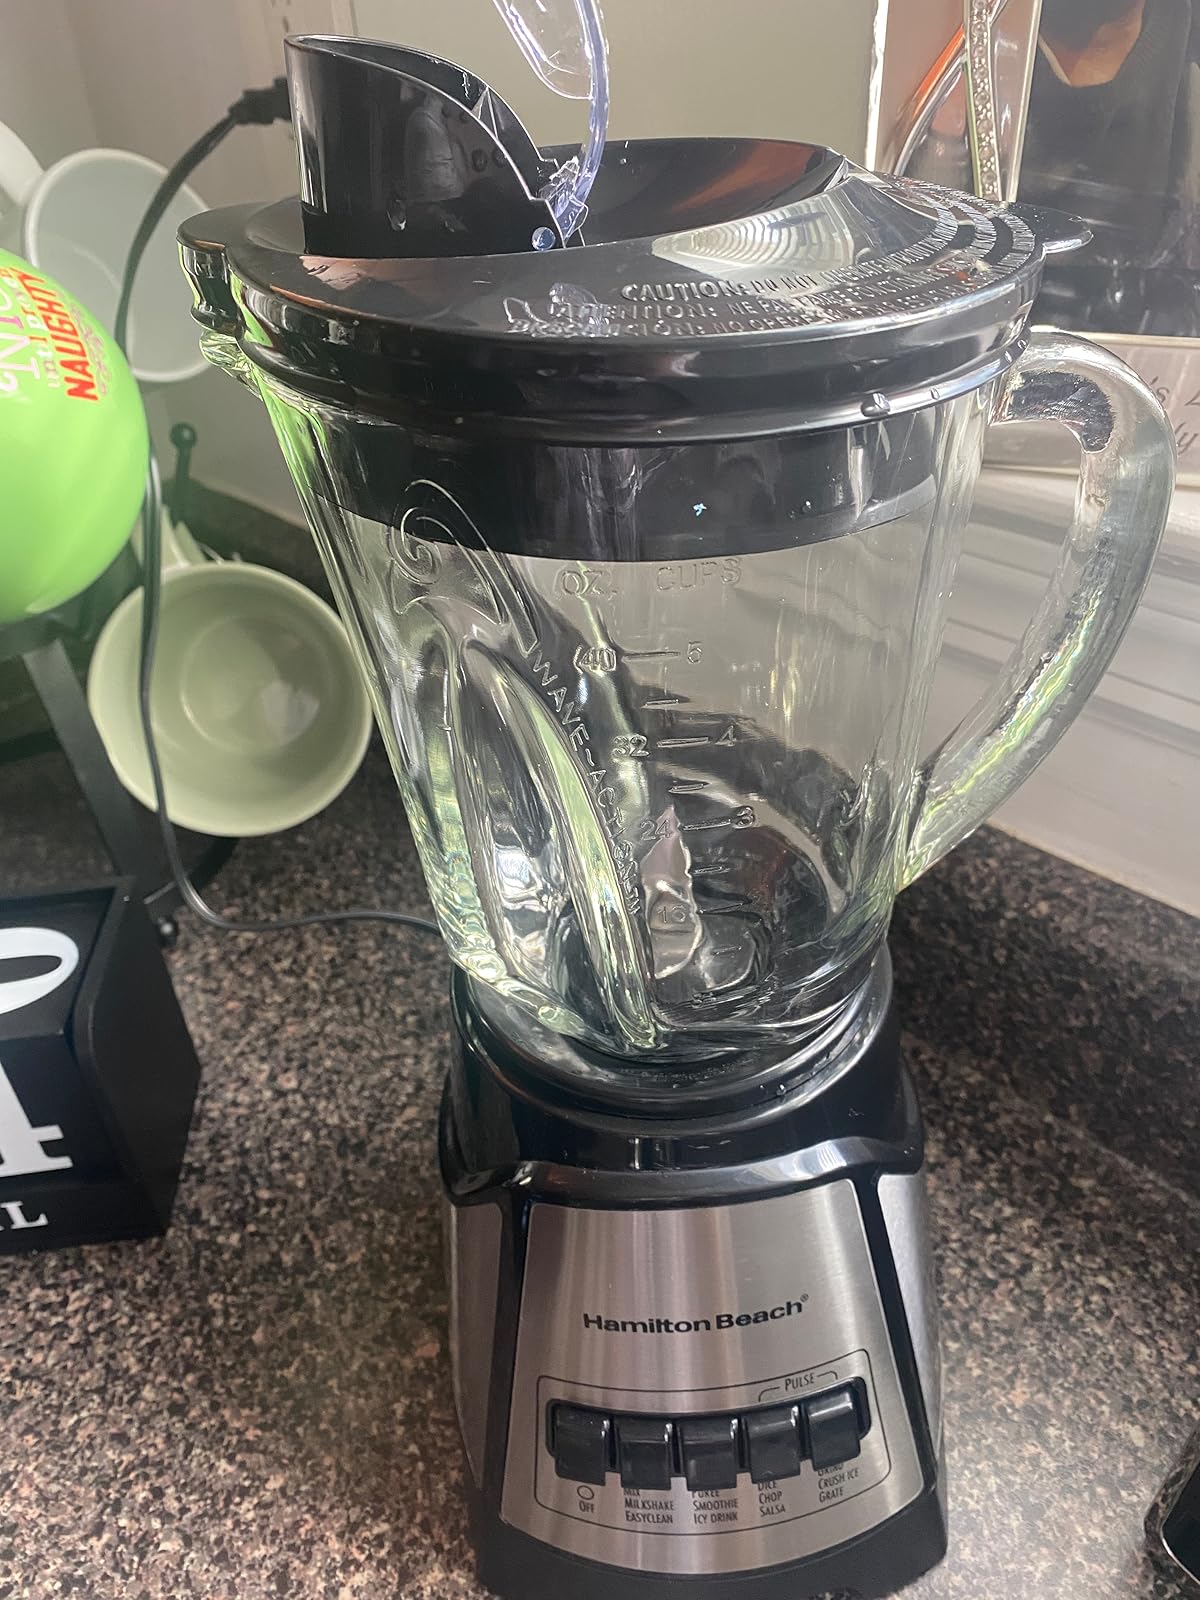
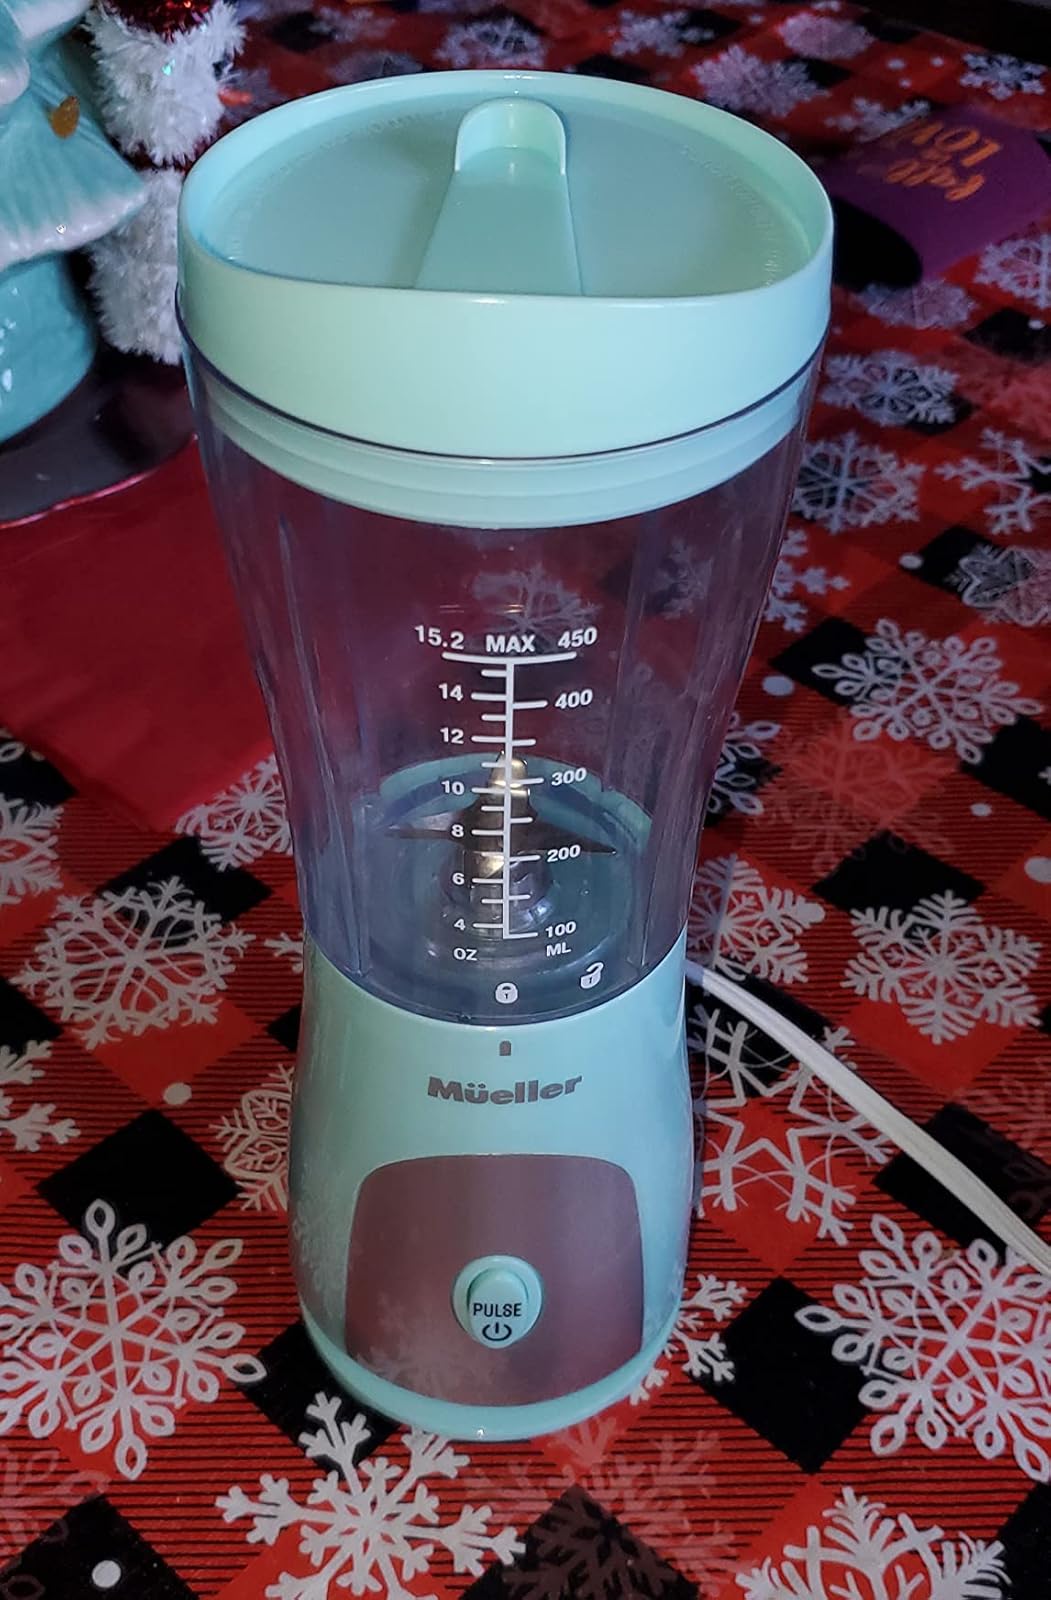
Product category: items_blender
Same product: no